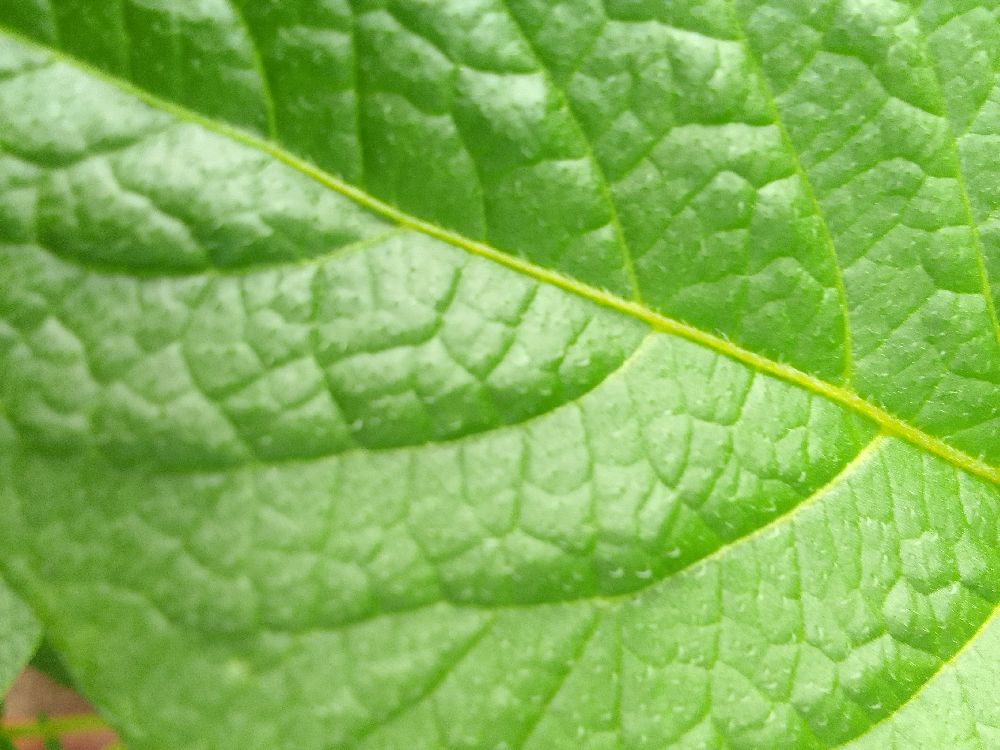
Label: Healthy